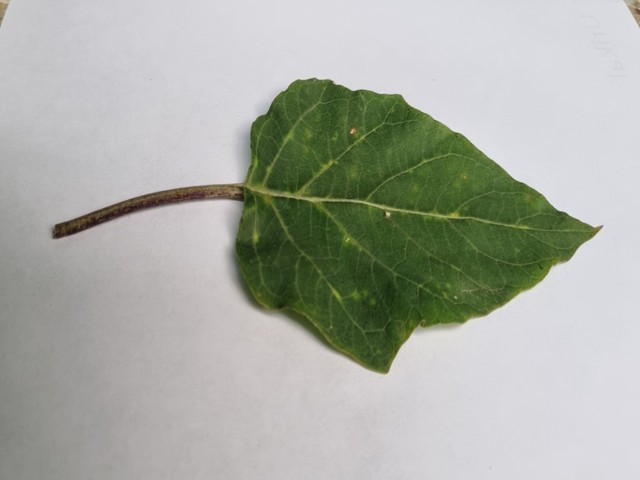
Plant: kalodhutura